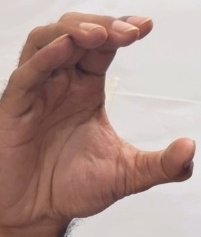
ASL sign: C